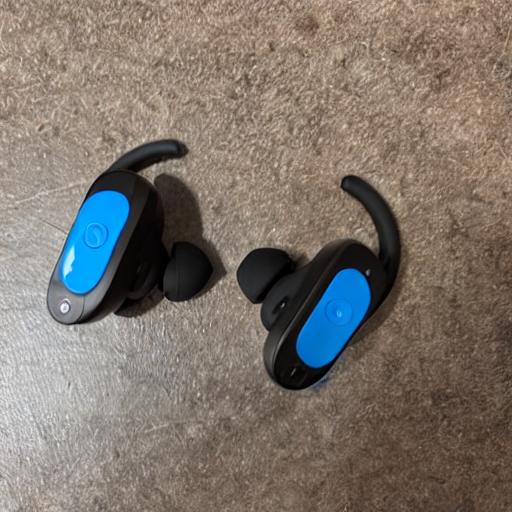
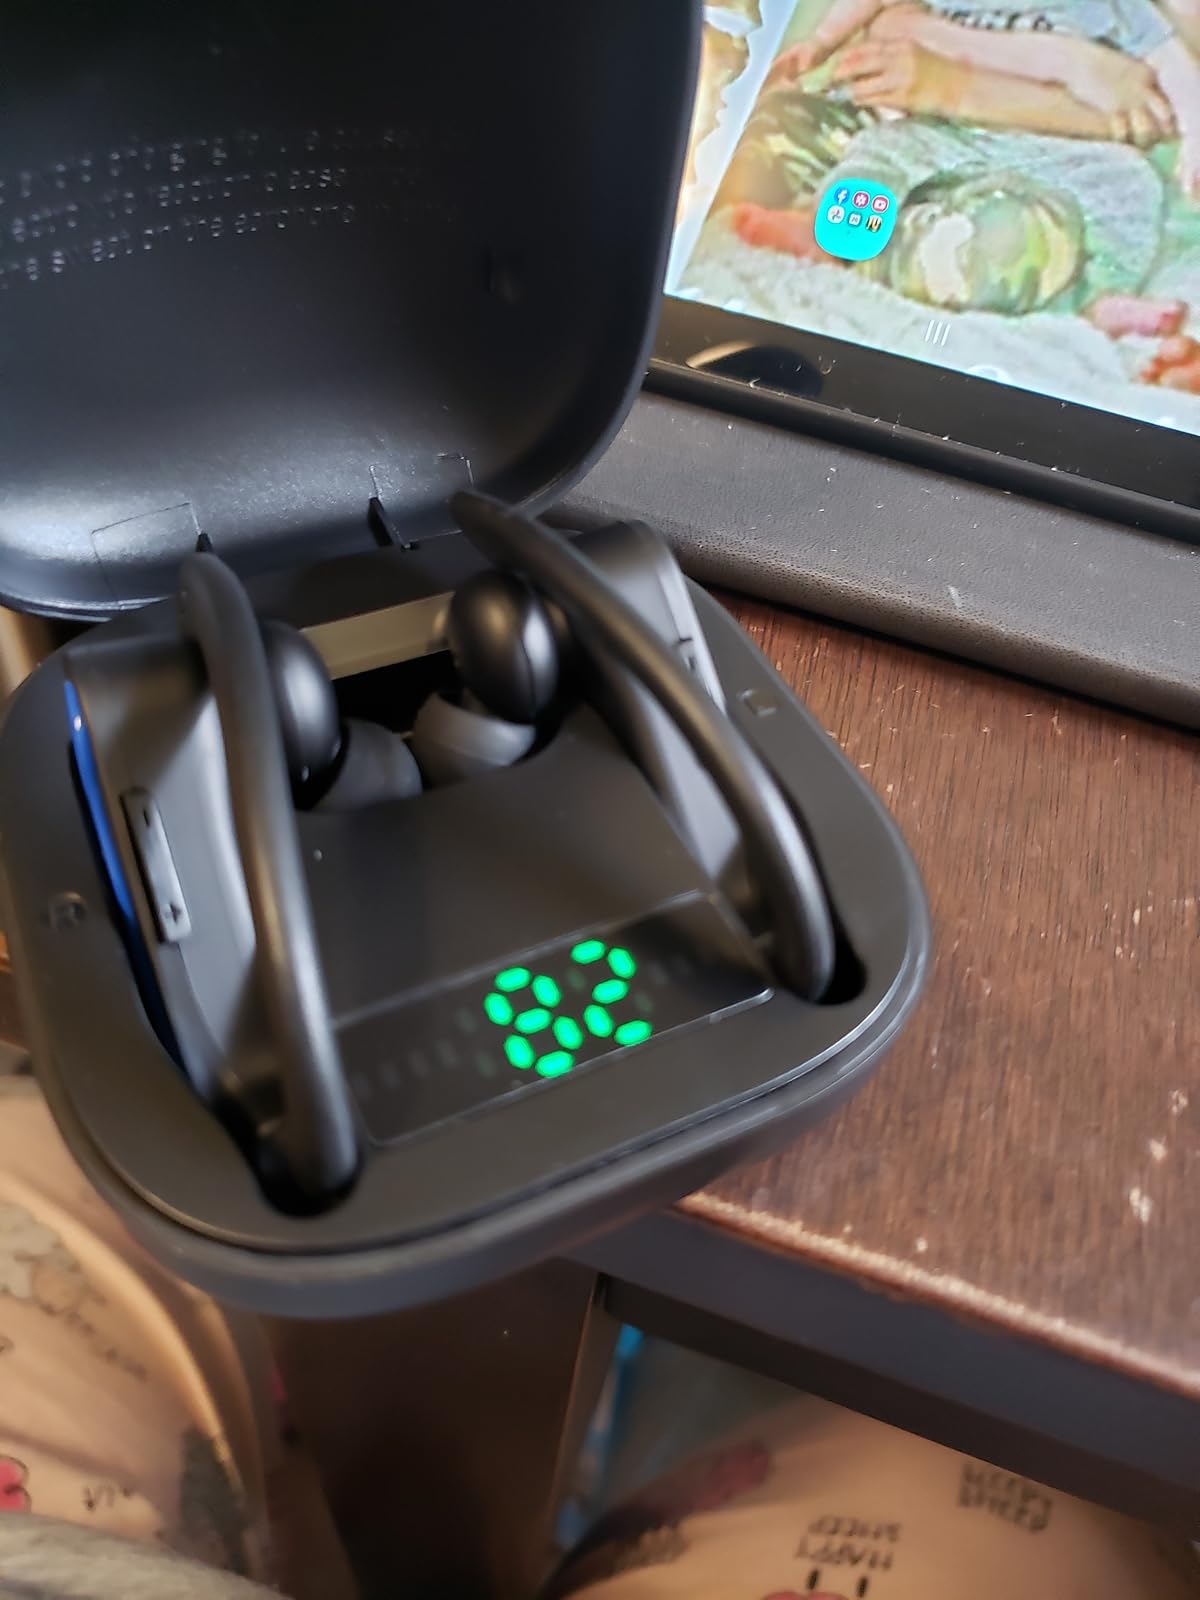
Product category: earbuds
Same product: no